Saudi Arabia

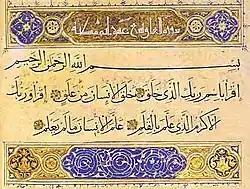
Verses from the Quran. The Quran is the official constitution of the country and a primary source of law. Saudi Arabia is unique in enshrining a religious text as a political document.

The king combines legislative, executive, and judicial functions and royal decrees form the basis of the country's legislation. The prime minister presides over the Council of Ministers of Saudi Arabia and Consultative Assembly of Saudi Arabia. The king has usually been also the prime minister, with two exceptions: Crown Prince Faisal, who was prime minister during the reign of King Saud, and Crown Prince Mohammed Bin Salman, the current prime minister since 2022. The royal family dominates the political system. The family's vast numbers allows it to control most of the kingdom's important posts and to have an involvement and presence at all levels of government. The number of princes is estimated to be at least , with most power and influence being wielded by the 200 or so male descendants of Ibn Saud. The key ministries are generally reserved for the royal family, as are the 13 regional governorships.